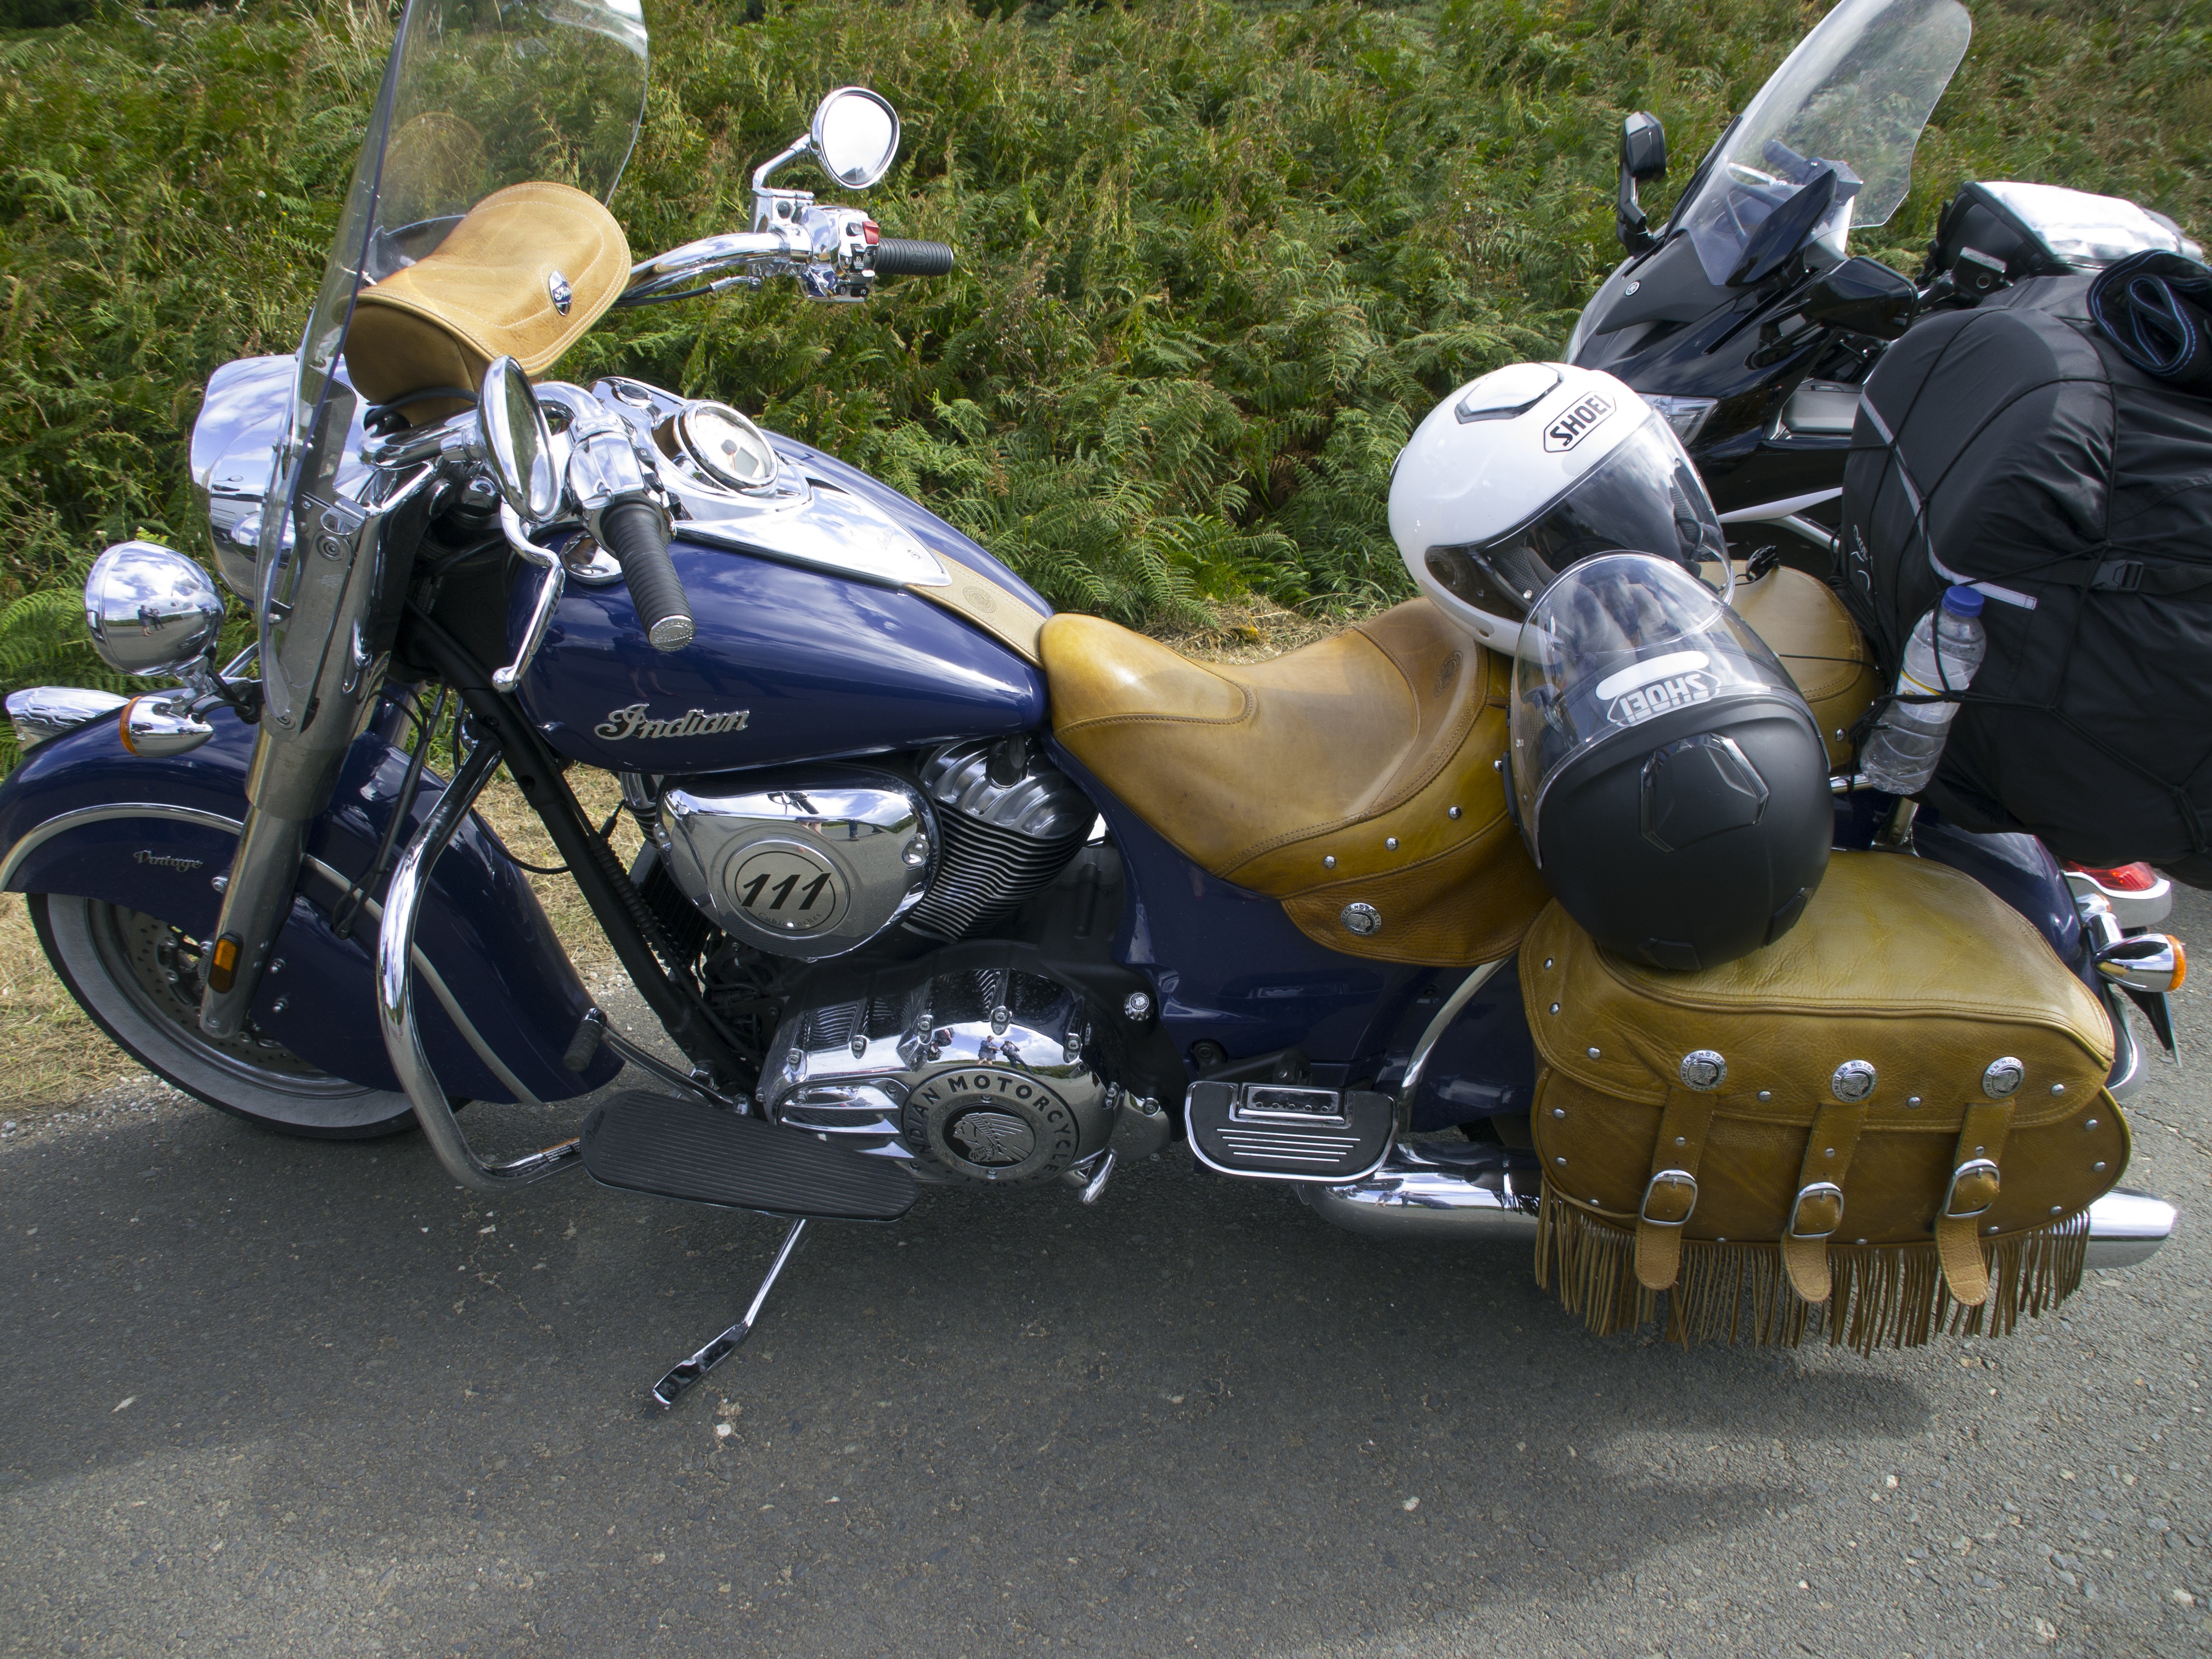
car, bike, vehicle, motorcycle, moto, design, parked, chopper, cruiser, motorcycling, land vehicle, automobile make, indian motorcycle